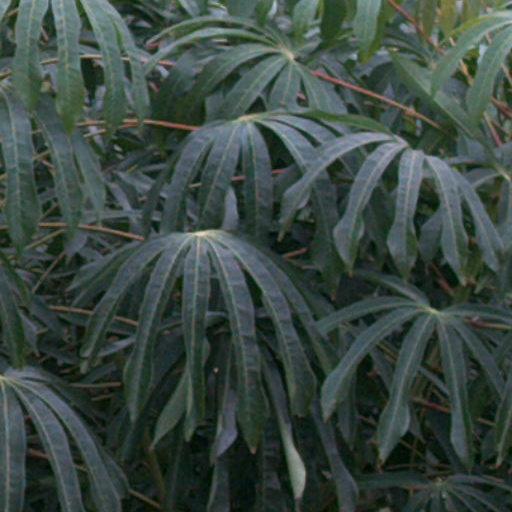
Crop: cassava